Pancheros Mexican Grill

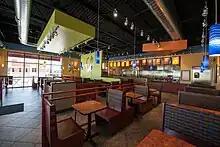
An interior view of a Pancheros

In 1992, Anderson, after just receiving his MBA from the University of Chicago, opened the first Pancheros with capital made from the stock market. The first store was opened in Iowa City, next to the University of Iowa campus, while the second location opened the same year in East Lansing, Michigan, near the Michigan State University campus. The next 9 locations opened in similar midwestern college towns. It wasn't until 1998 that Pancheros was revamped to include the addition of a dough press for the famous fresh-pressed tortillas, and an updated, more upscale restaurant decor. In 2003 its first non-corporate store opened. Their mascot, Bob the Tool, was first introduced in restaurants in April 2007.